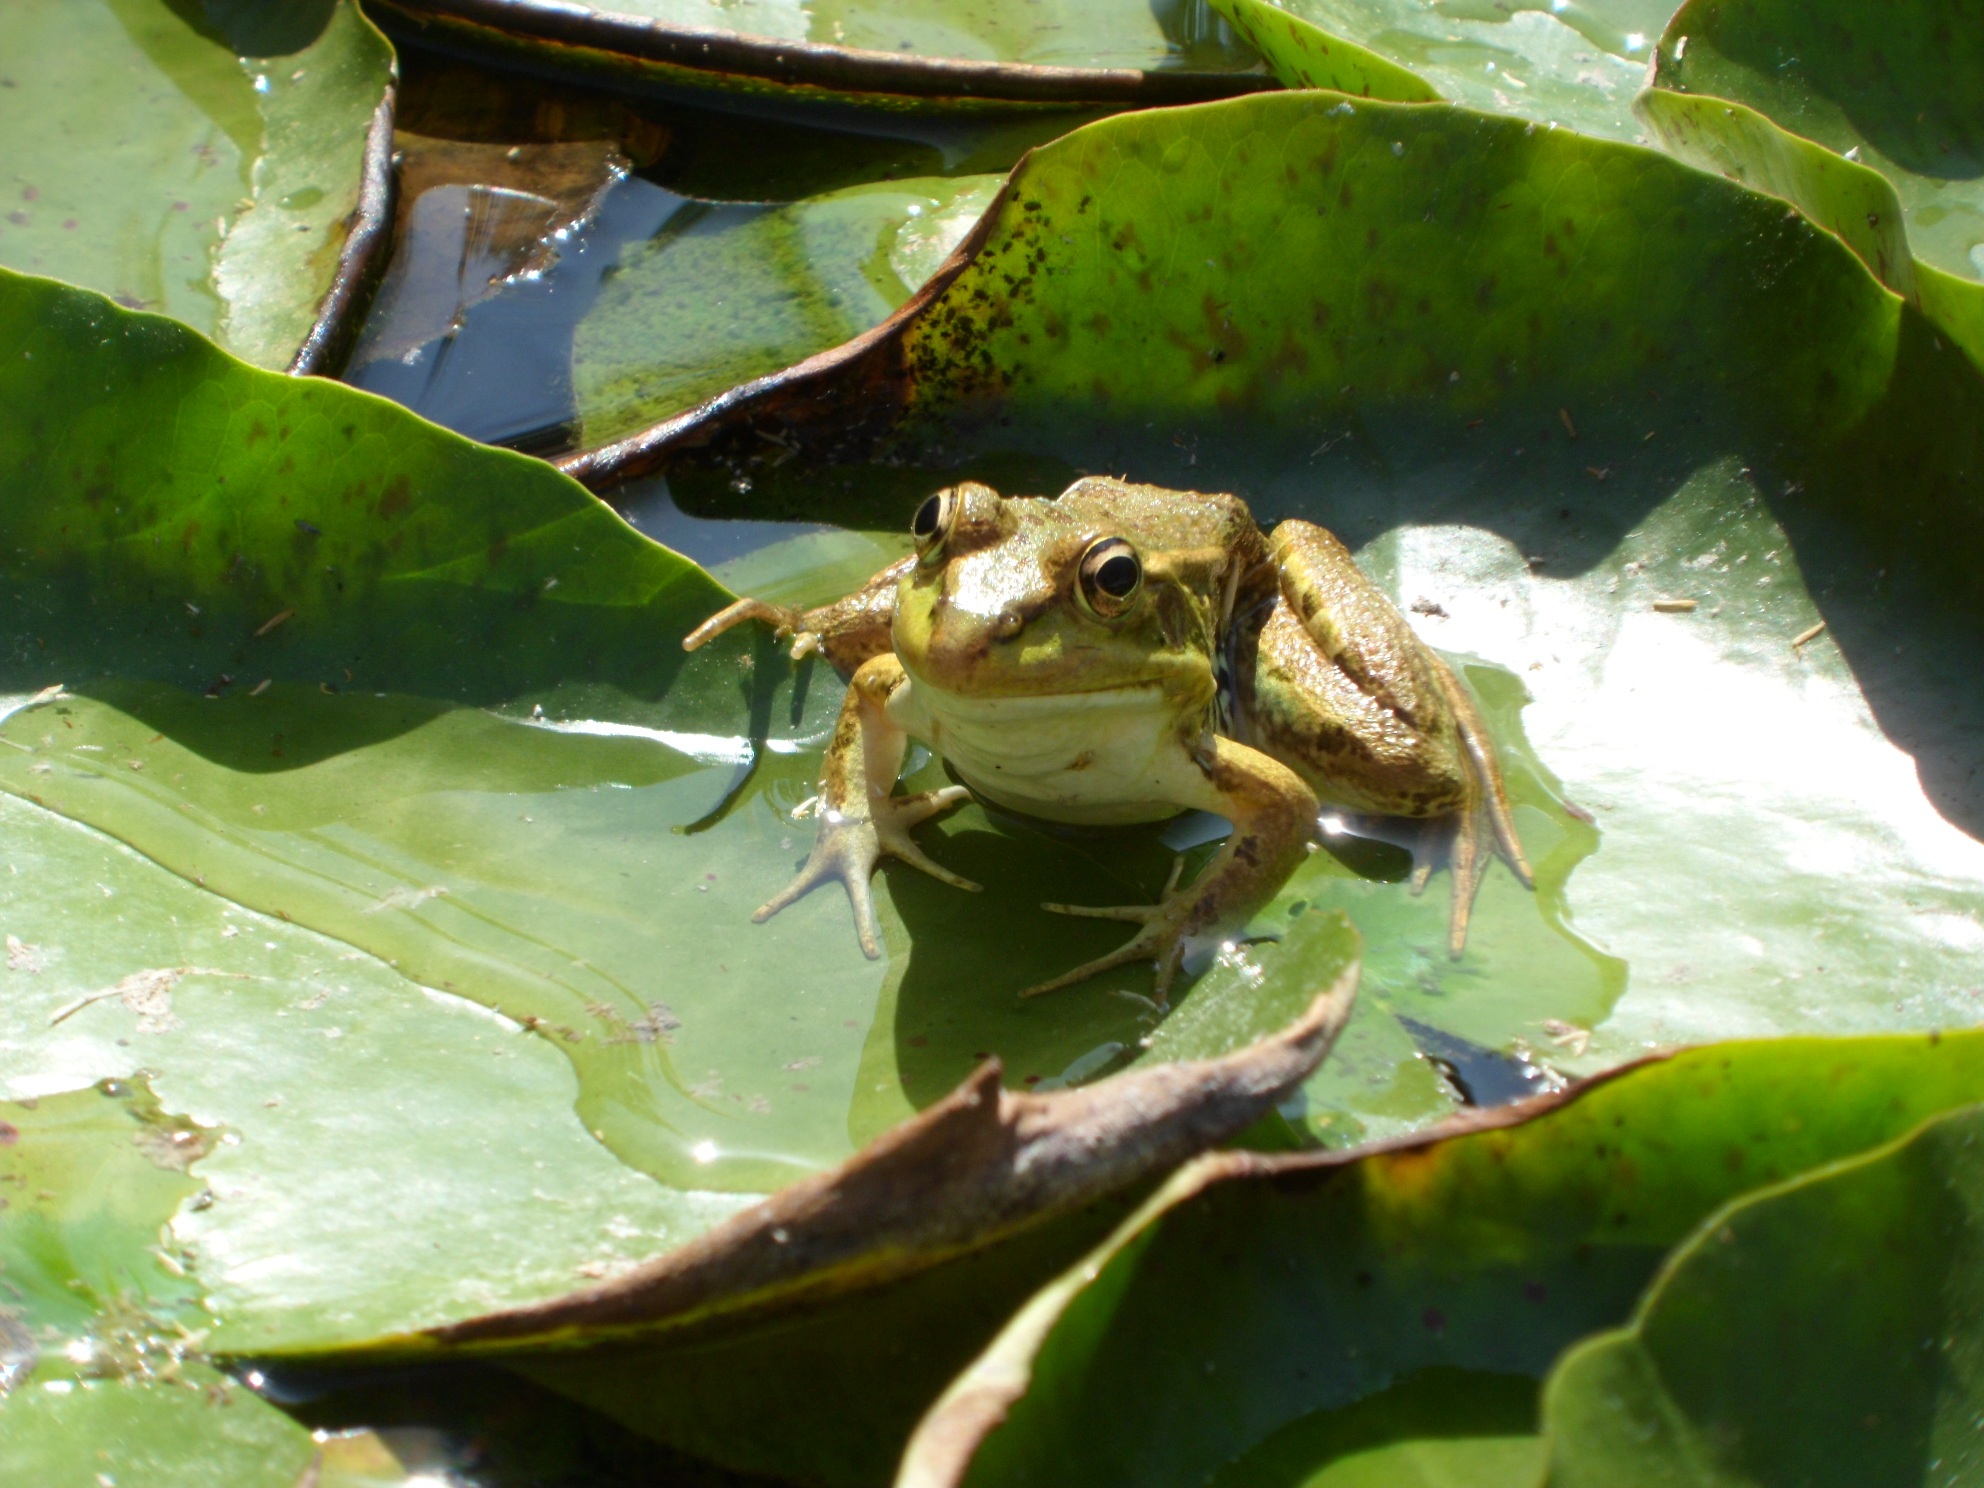
water, nature, lake, animal, pond, wildlife, green, biology, frog, amphibian, garden, fauna, water lily, lily pad, tree frog, vertebrate, creature, lake rose, garden pond, frog pond, water frog, pond inhabitants, pond with frogs, bullfrog, ranidae, amphib